List of Pittsburgh Penguins seasons

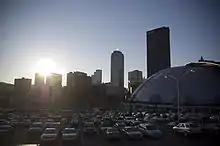
Mellon Arena served as the Penguins' home arena from 1967 to 2010 and saw the team win the Stanley Cup three times. The Penguins name was inspired by the arena, which was nicknamed "The Igloo".

The Pittsburgh Penguins are a professional ice hockey team based in Pittsburgh. The franchise was established as one of six new teams in the 1967 NHL expansion and is a member of the Eastern Conference's Metropolitan Division. The Penguins played their home games at Mellon Arena from the team's inception until 2010, when they moved into the PPG Paints Arena. Pittsburgh has qualified for the playoffs 36 times, winning the Stanley Cup five times: 1991, 1992, 2009, 2016, and 2017. From 2007 to 2022, the Penguins qualified for the playoffs for sixteen consecutive seasons.